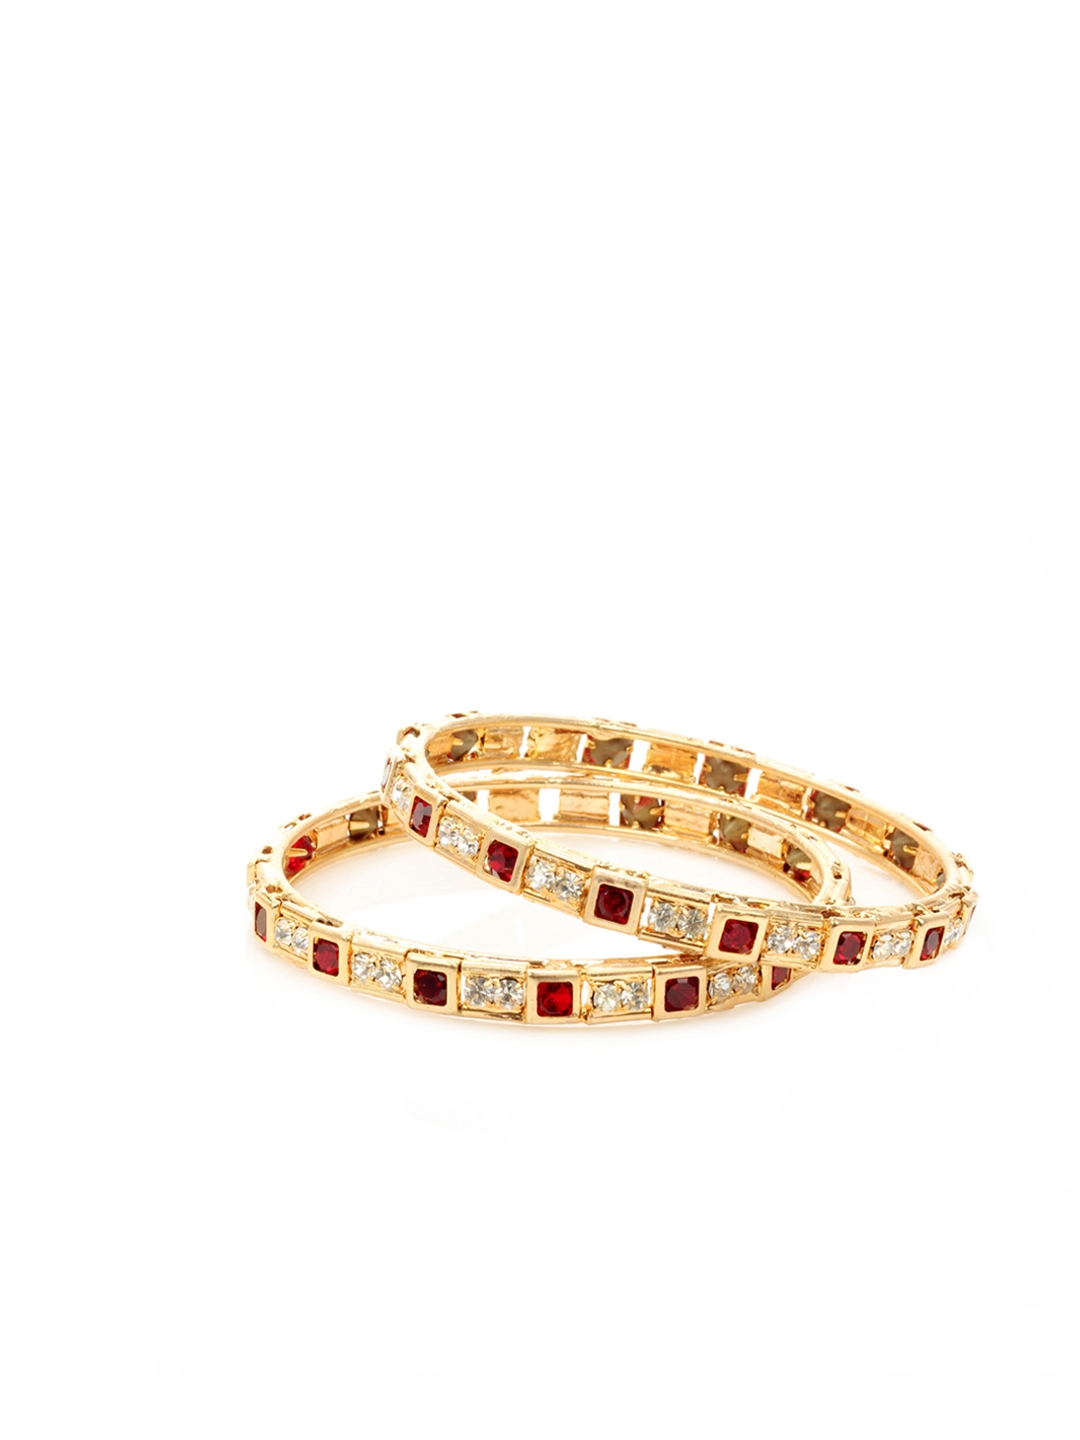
Royal Diadem Set of 2 Golden Bangles
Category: Accessories / Jewellery / Bangle
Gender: Women
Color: Gold
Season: Summer 2012
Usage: Casual